Slave of the Huns

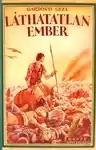
"A láthatatlan ember" (cover, 1943 edition)

Slave of the Huns is a novel by the Hungarian writer Géza Gárdonyi, published in 1901. The original Hungarian title is A láthatatlan ember, which translates literally as "The Invisible Man", but its title was changed in English (probably to differentiate it from H. G. Wells' novel).